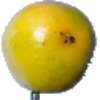
Label: Maracuja 1